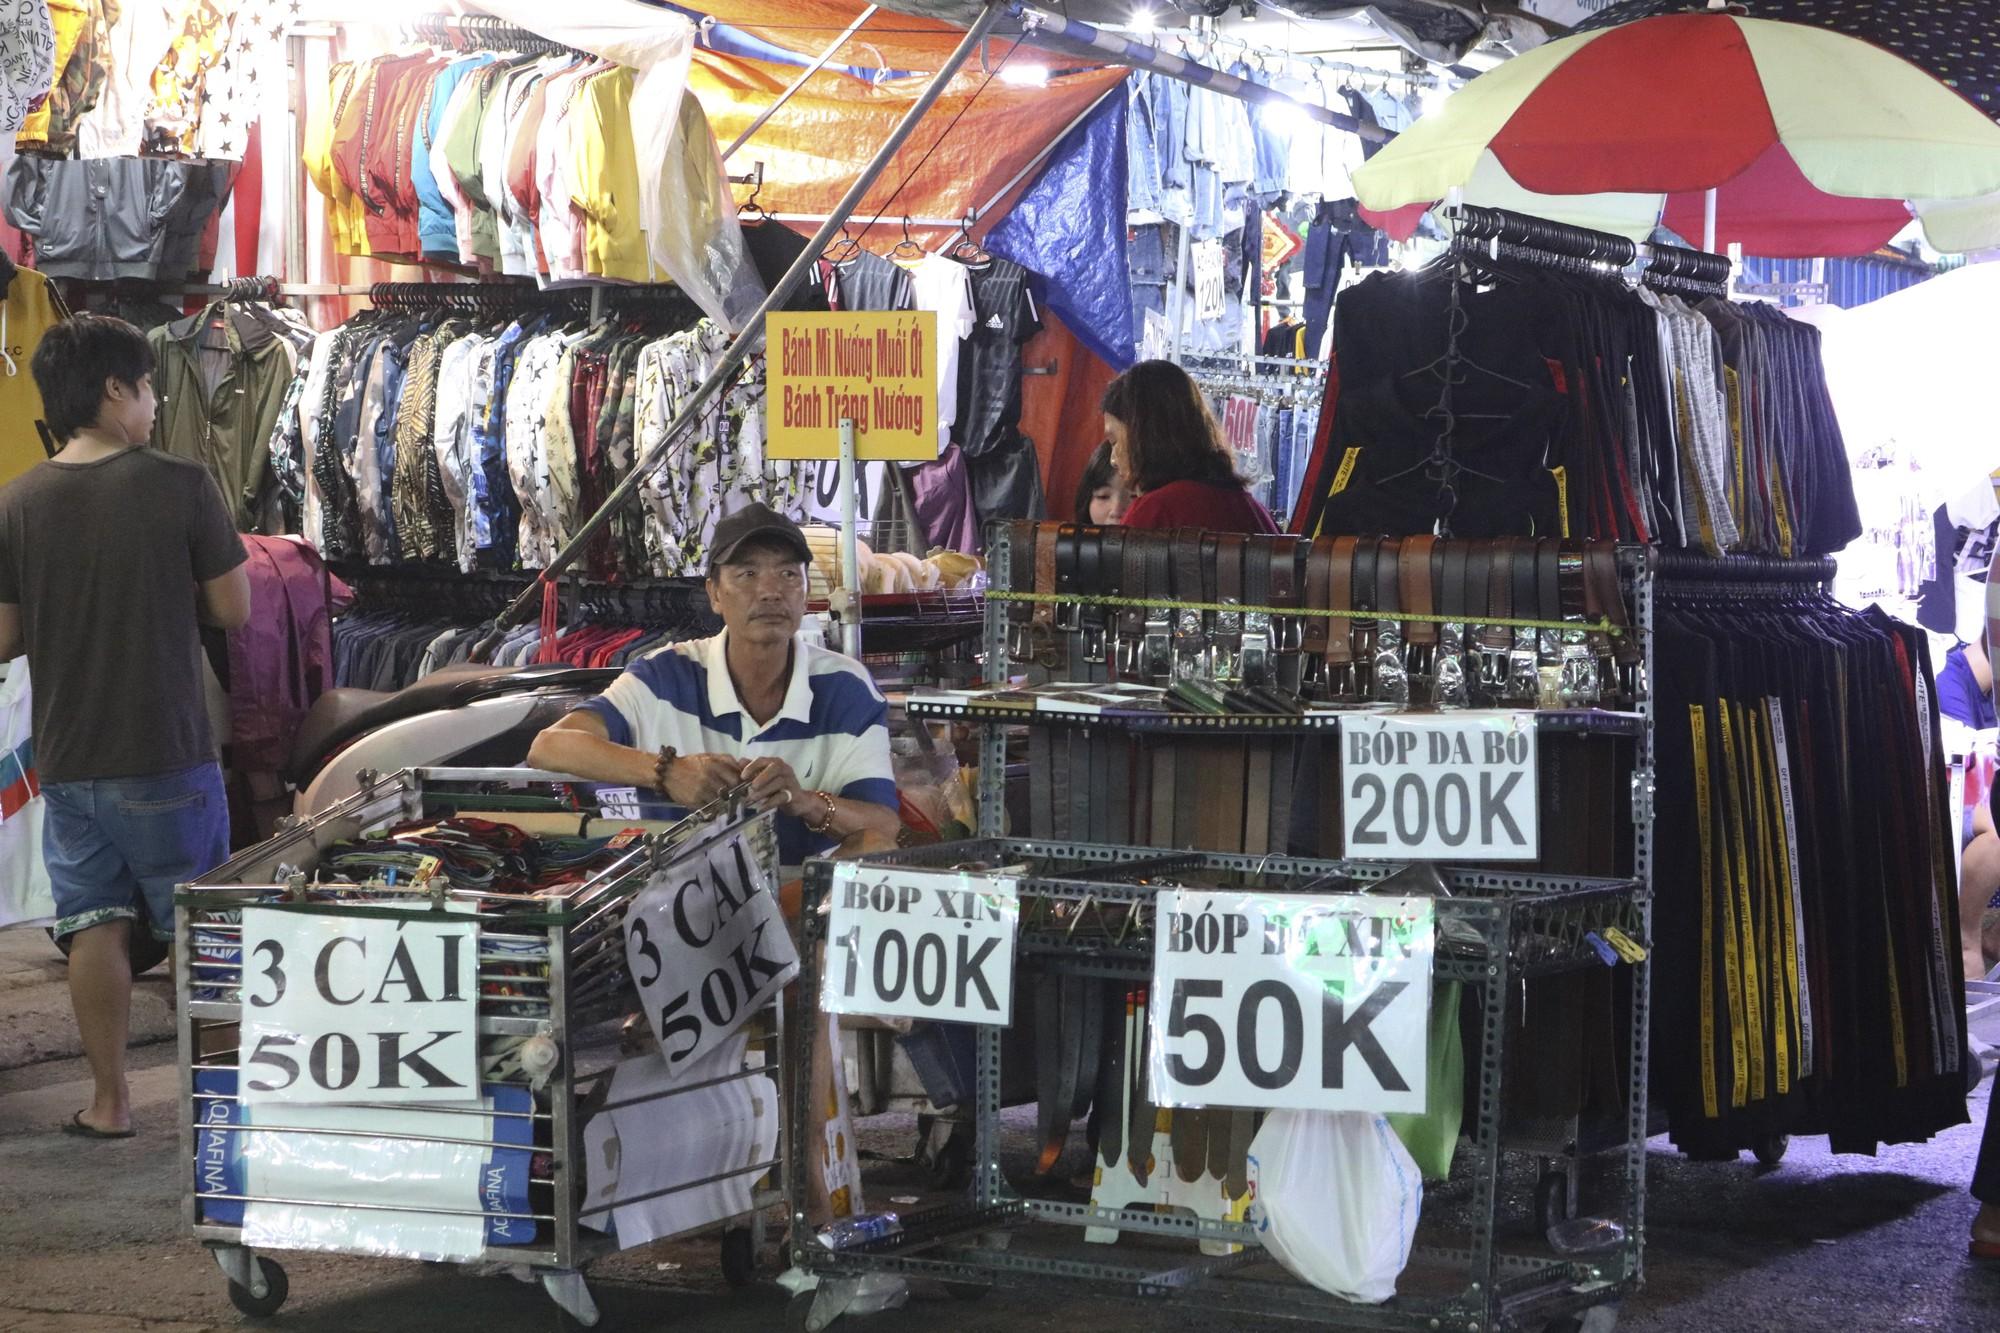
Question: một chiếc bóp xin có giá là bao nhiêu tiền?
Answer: một chiếc bóp xin có giá là 100 000 đồng